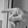
ASL letter: P